Omar (TV series)

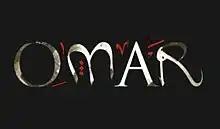
English title card

Omar or Omar Farouk is a historical Arab television drama miniseries/serial produced and broadcast by MBC1, Hatem Ali serves as director, with Chadi Abo co-directing. Abo is best known for directing battle scenes and complicated visual effects projects. Co-produced by Qatar TV, the series is based on the life of Omar ibn al-Khattab (also spelled 'Umar', 583–644), the second Caliph of Islam, and depicts his life from 18 years old until the moments of his death.